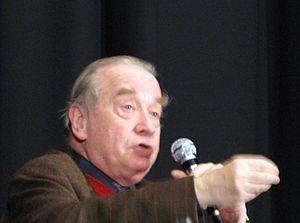
Le critique de cinéma est une personne qui propose une lecture d’un ou plusieurs films. Cette lecture, également appelée critique, est publiée principalement dans la presse écrite. Il demeure plusieurs façons d’aborder la critique. Une première est celle de l’entrevoir comme un avis et une seconde est de la penser comme une analyse de film. Cependant, nombreux sont ceux qui la restreignent à un simple avis sur un film, celui qui fera qu’ils iront voir, ou non, le film.